Cyrtostachys renda

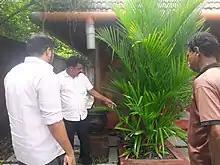
"Cyrtostachys renda"

Cyrtostachys renda, also known by the common names red sealing wax palm and lipstick palm, is a palm that is native to Thailand, Malaysia, Sumatra and Borneo in Indonesia. It is the only species of the genus "Cyrtostachys" that can be found to the west of the Wallace Line, the faunal boundary separating the biogeographic realms of Asia and Wallacea. "Cyrtostachys renda"s name is derived from several words: the Greek prefix κυρτό- ("cyrto-") meaning bent or curved, the Greek word σταχυς ("stachys") meaning "an ear of grain", and "renda" a Malayan Aboriginal word for palm, which happens to be homonymous to the Portuguese word "renda," meaning income.